Kadaka, Tallinn

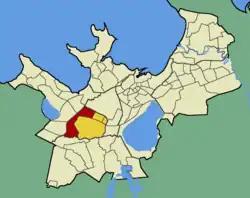

Kadaka (Estonian for ""Juniper"") is a subdistrict in the district of Mustamäe, Tallinn, the capital of Estonia. It has a population of 4,817.